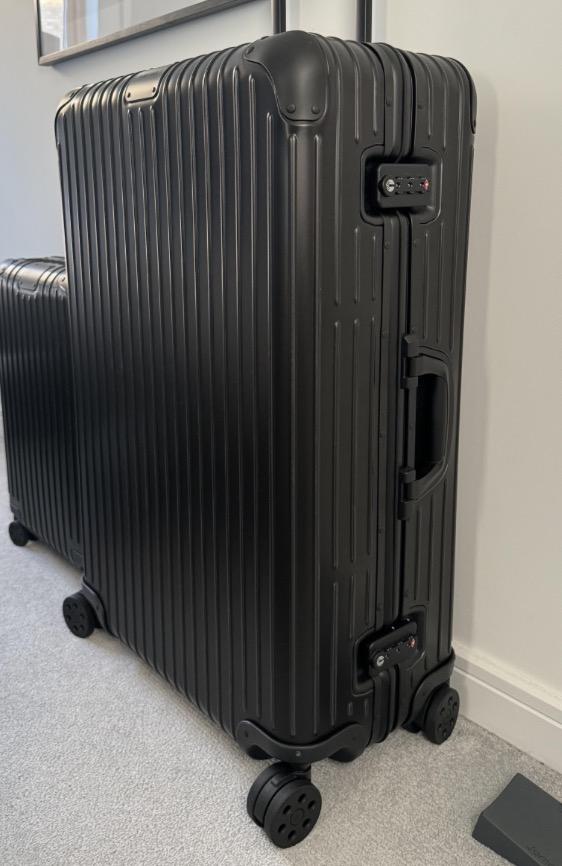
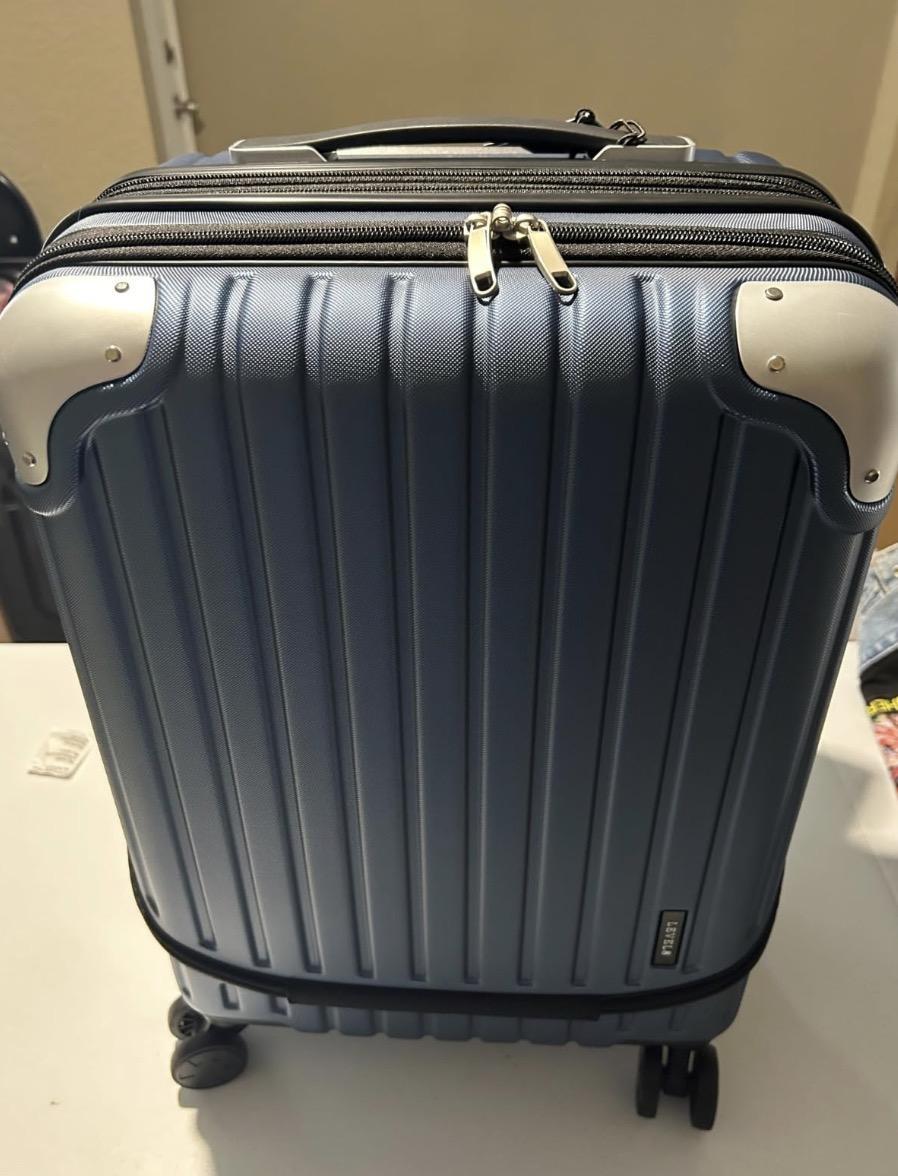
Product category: items_tea
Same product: no